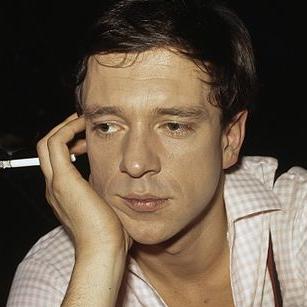
Age: 31